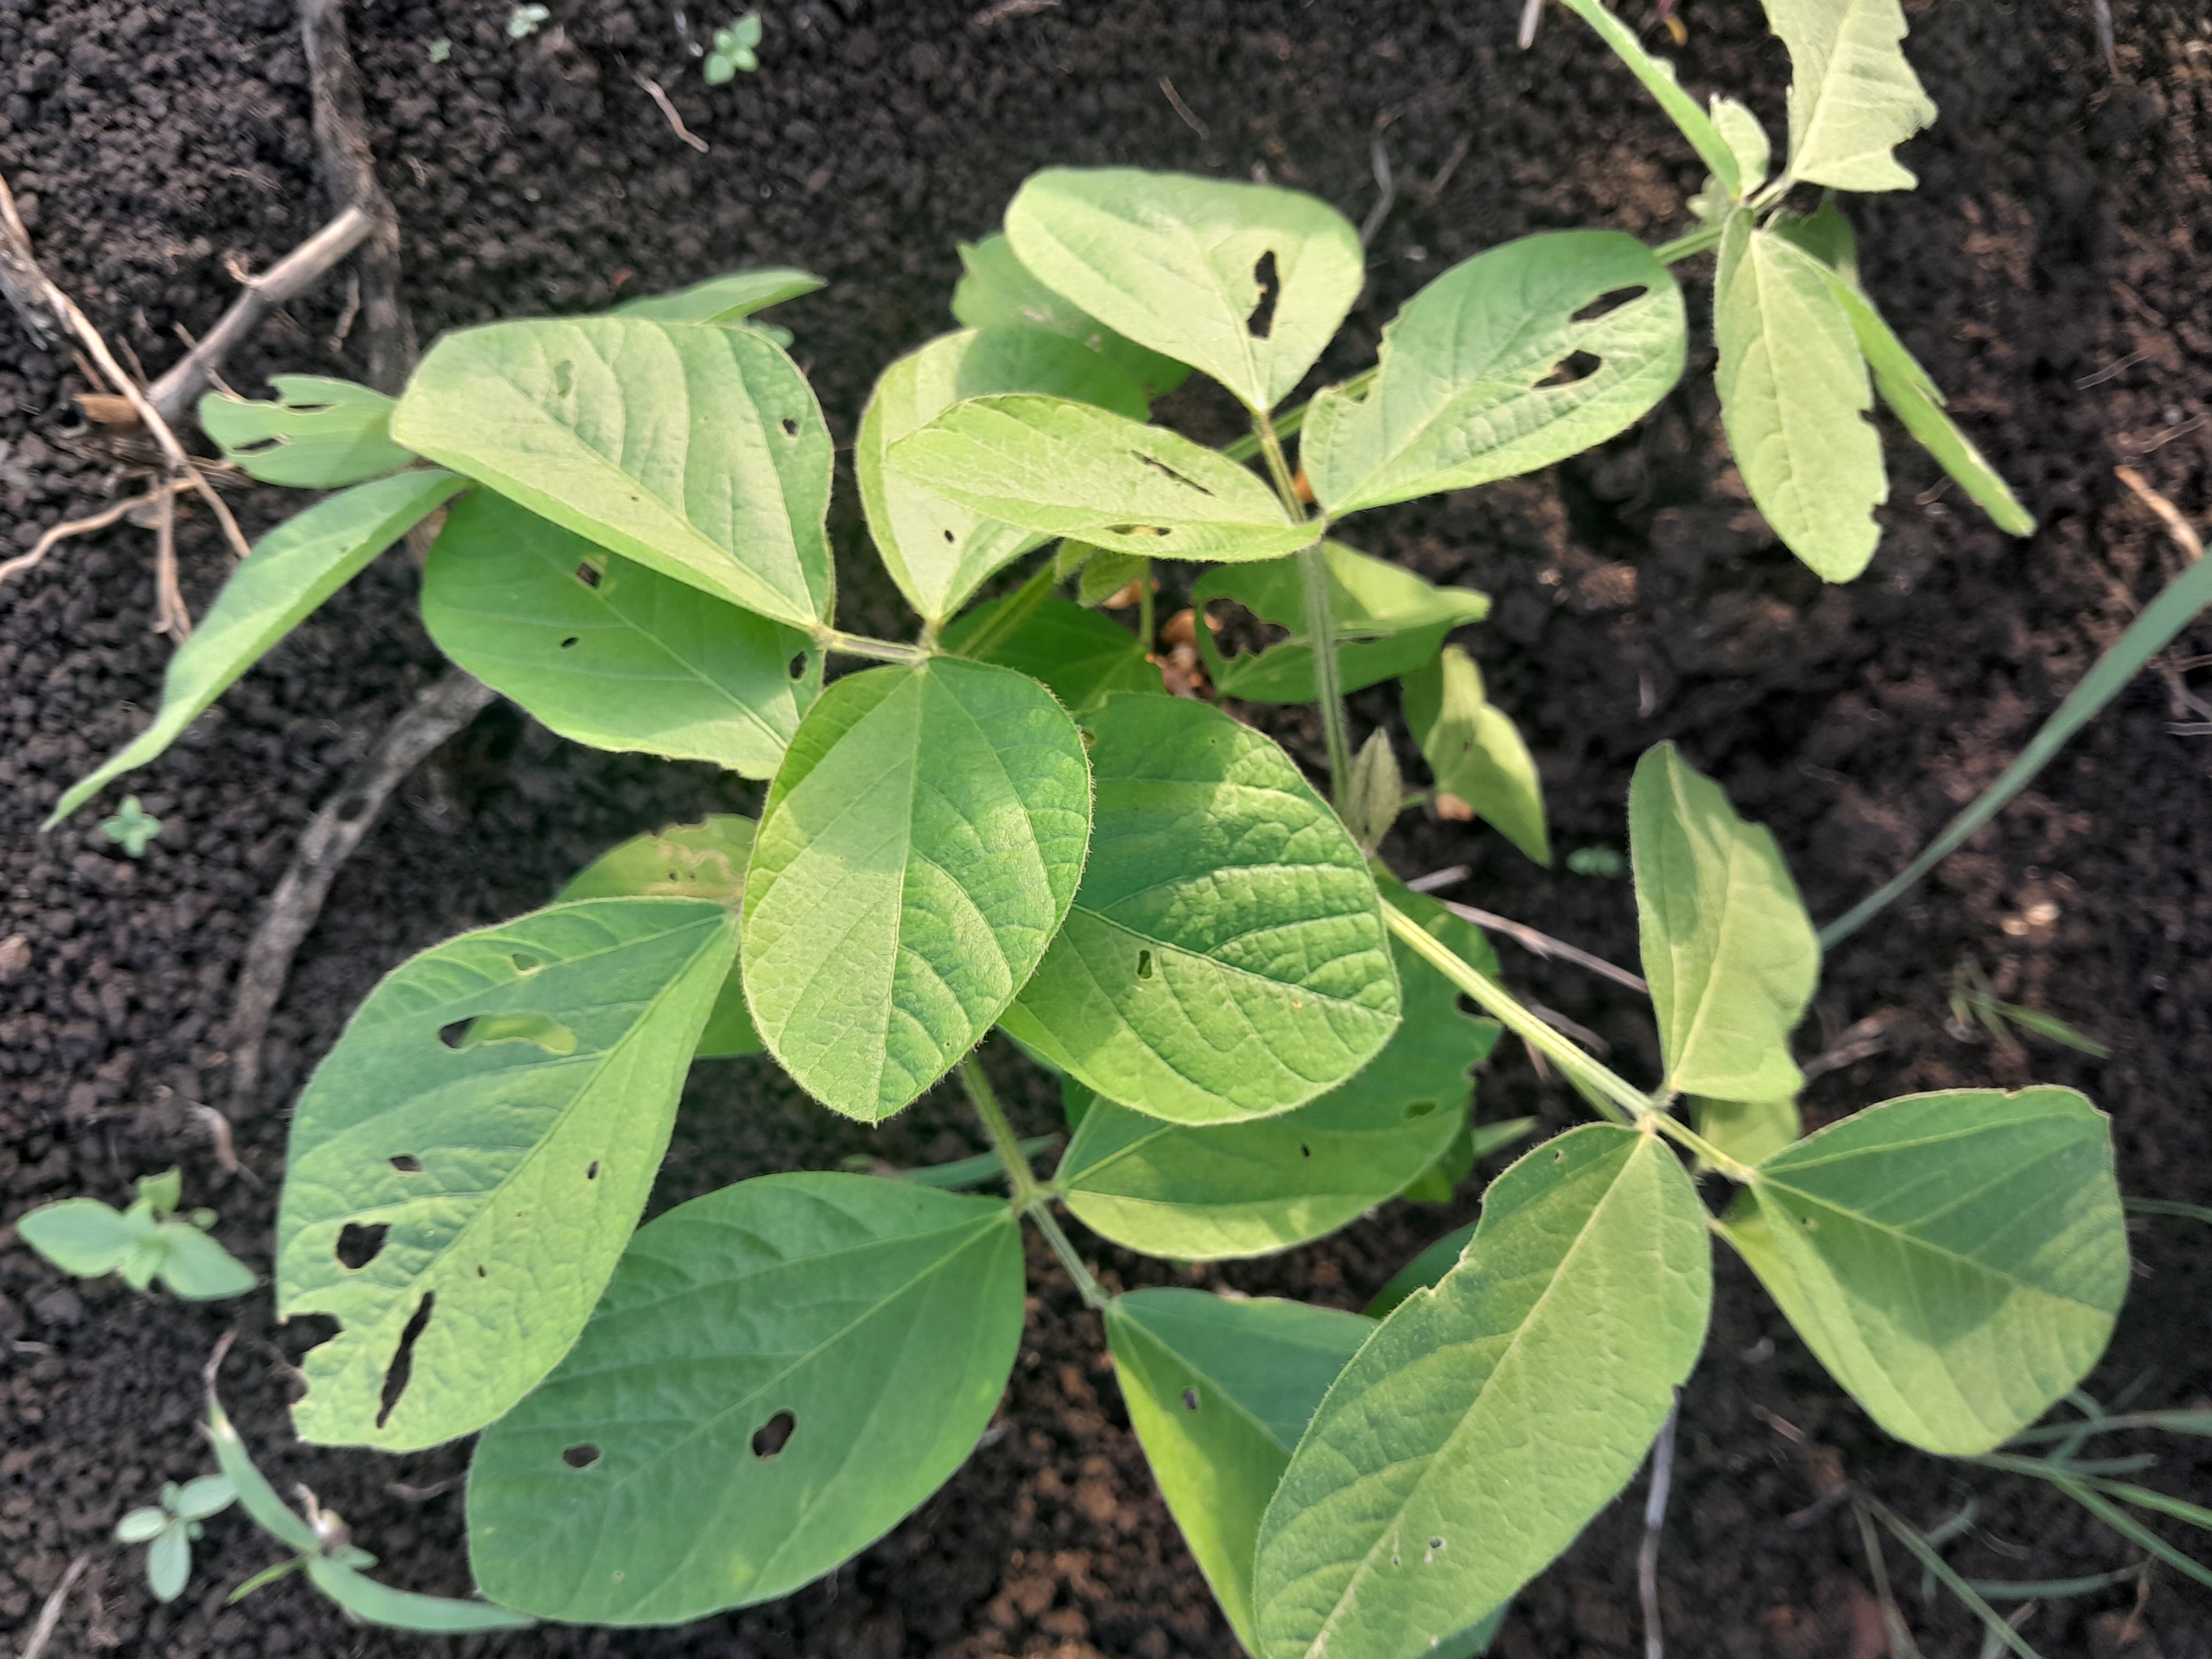
Label: Healthy